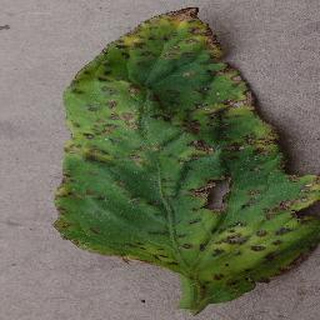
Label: tomato_bacterial_spot